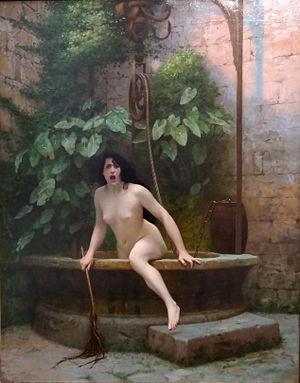
Le musée Anne-de-Beaujeu est un musée départemental d’art et d’histoire, installé depuis 1910 dans le pavillon Renaissance du palais des ducs de Bourbon à Moulins dans l’Allier, en région Auvergne. Il est jouxté par la Maison Mantin, la maison du collectionneur Louis Mantin.
La Vérité sortant du puits est un tableau de Jean-Léon Gérôme.
L’Amour et la Vérité est une comédie en trois actes et en prose de Marivaux représentée pour la première fois le dimanche 3 mars 1720 par les Comédiens italiens à l’hôtel de Bourgogne.